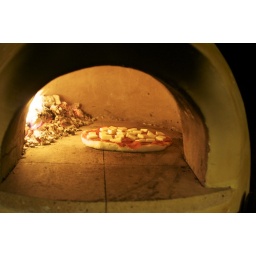
The first pizza in my new Forno Bravo Primavera pizza oven